Manuel Barange

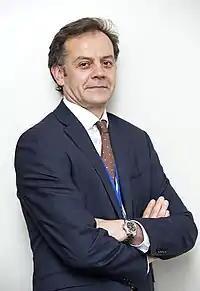
Manuel Barange

Manuel Barange is a biologist. He is Assistant Director General of the Food and Agriculture Organization of the United Nations and Director of its Fisheries and Aquaculture Division. He is an honorary professor at the University of Exeter, UK and visiting professor at the Yellow Sea Fisheries Research Institute, China. Barange was the Deputy Chief Executive Officer and Director of Science at the Plymouth Marine Laboratory and the chair of the scientific committee of the International Council for the Exploration of the Sea. From 2000 to 2010 he was the Director of the International Project Office of GLOBEC Global Ocean Ecosystem Dynamics, one of the first ever large programmes working on climate change and marine systems.